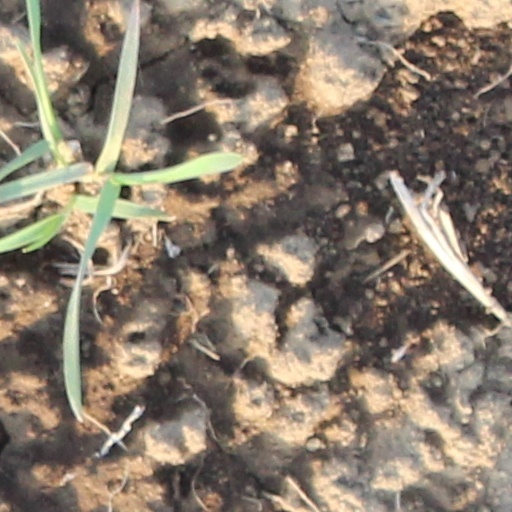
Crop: wheat